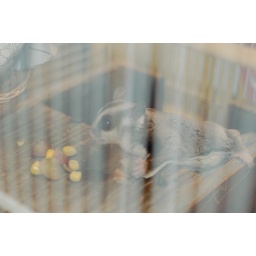
It was in a little bird cage. The white is the bars. I thought the effect was interesting.